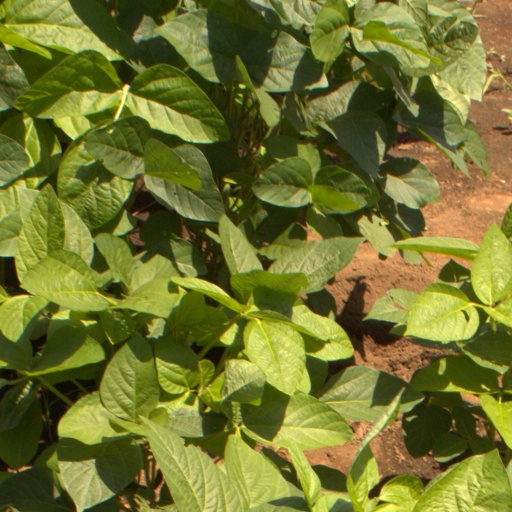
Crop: soybean